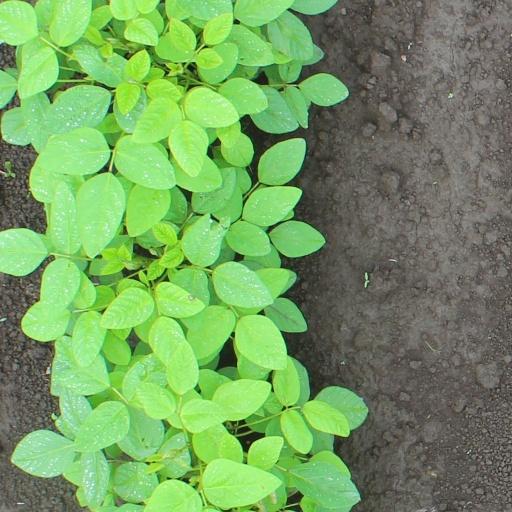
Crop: soybean